Sidney Trist

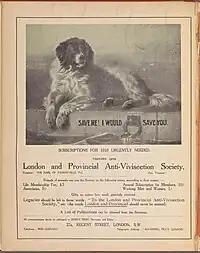

Trist was the editor of the "Animal World" and "Animals' Friend". He was also the secretary of the London Anti-Vivisection Society (later the London and Provincial Anti-vivisection Society), and the editor of its publication, the "Animals' Guardian". He was later elected to serve on the Battersea Dogs' Home committee, where he "ensured that its policy of never selling any dog to a vivisector was maintained". Trist's advocacy for vegetarianism in the journals he edited resulted in his alienation by some anti-vivisectionists, who viewed his stance as too radical.